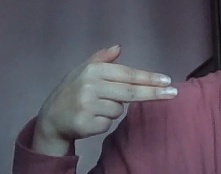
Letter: ghain